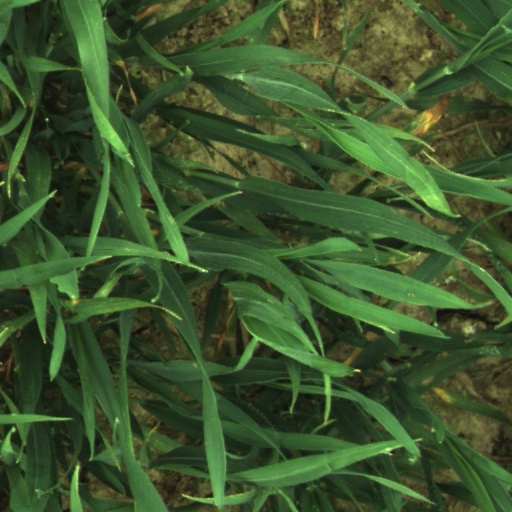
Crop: wheat